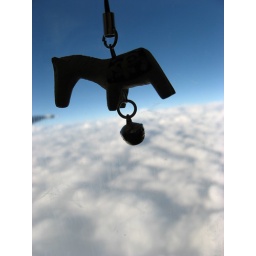
wooden pony in sky